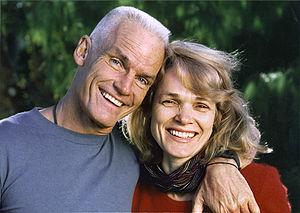
Ole Nydahl est l'un des premiers Occidentaux qualifié en tant que Lama et enseignant de méditation de l'école Karma Kagyu - une des quatre branches principales du bouddhisme tibétain.